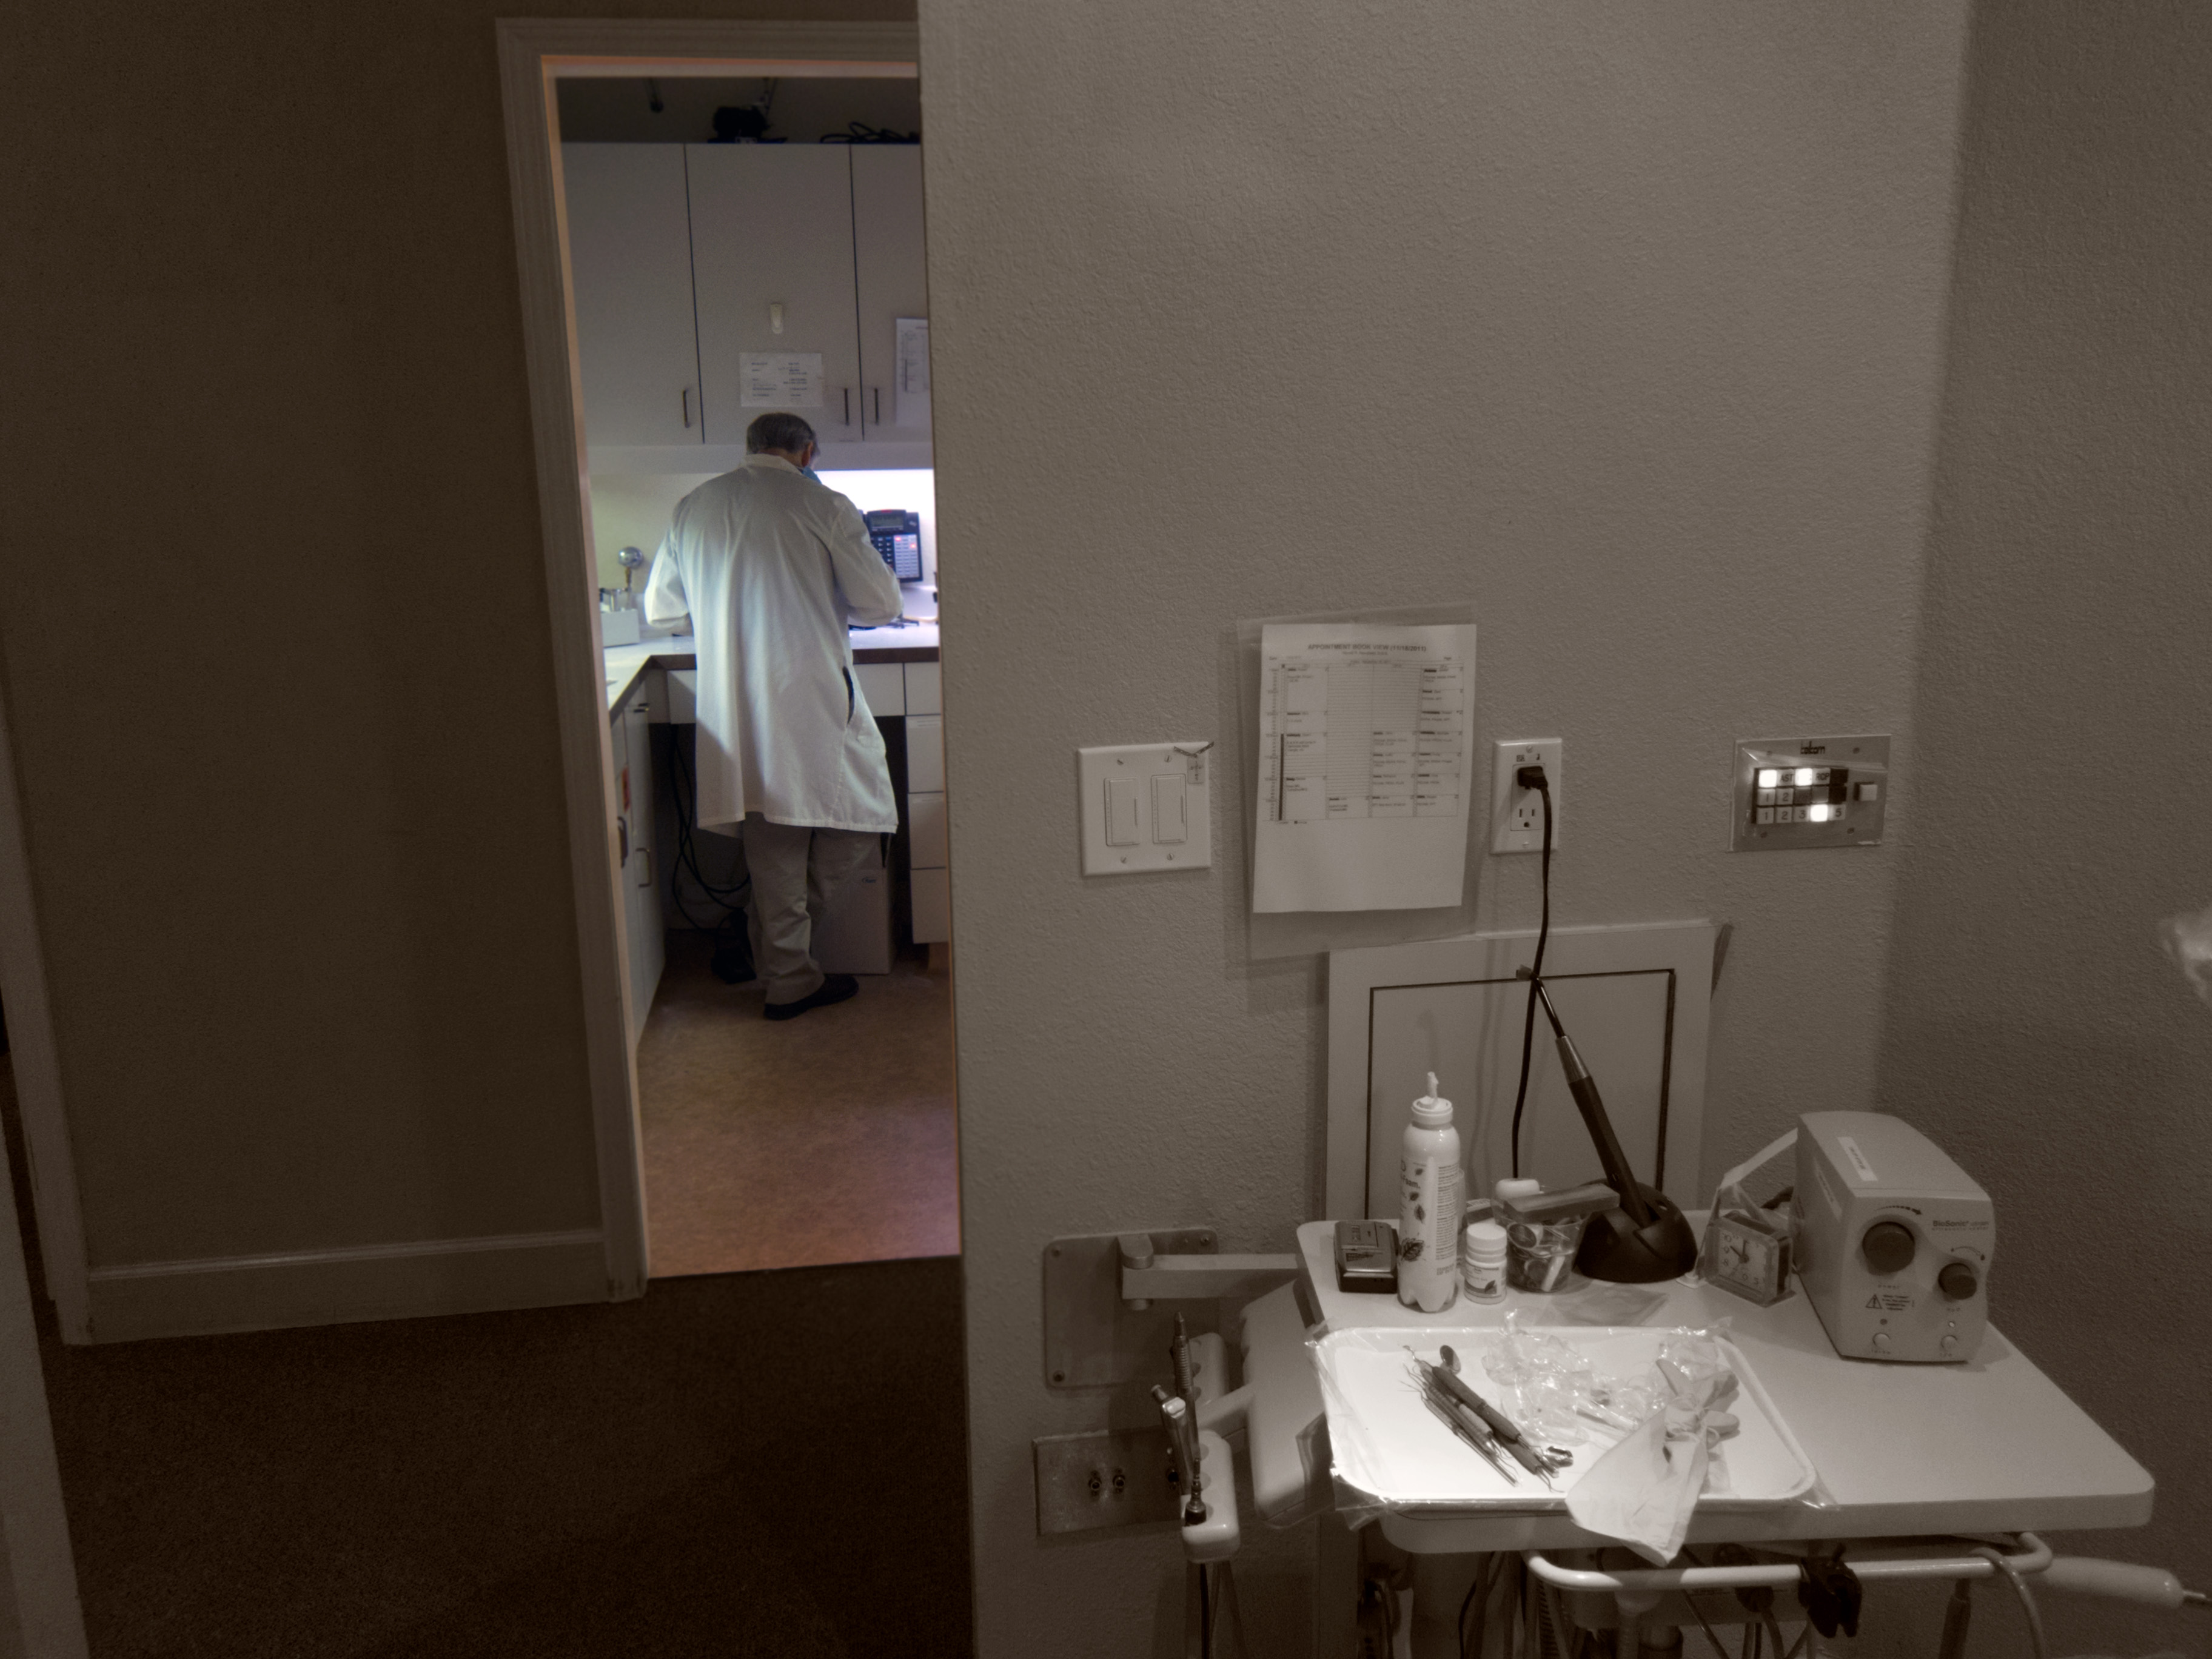
house, home, autumn, room, lighting, apartment, interior design, dentist, dental, design, tourist attraction, sacramento